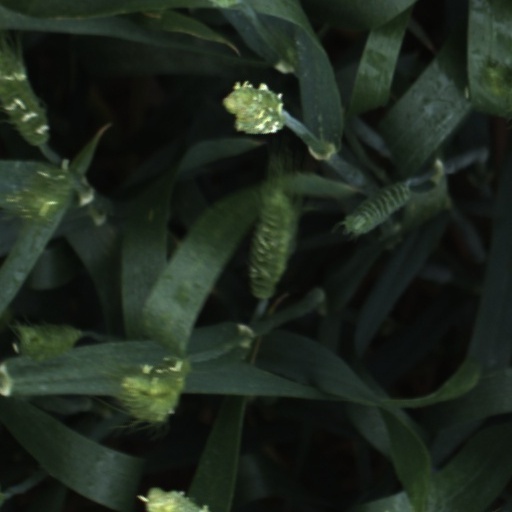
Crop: wheat